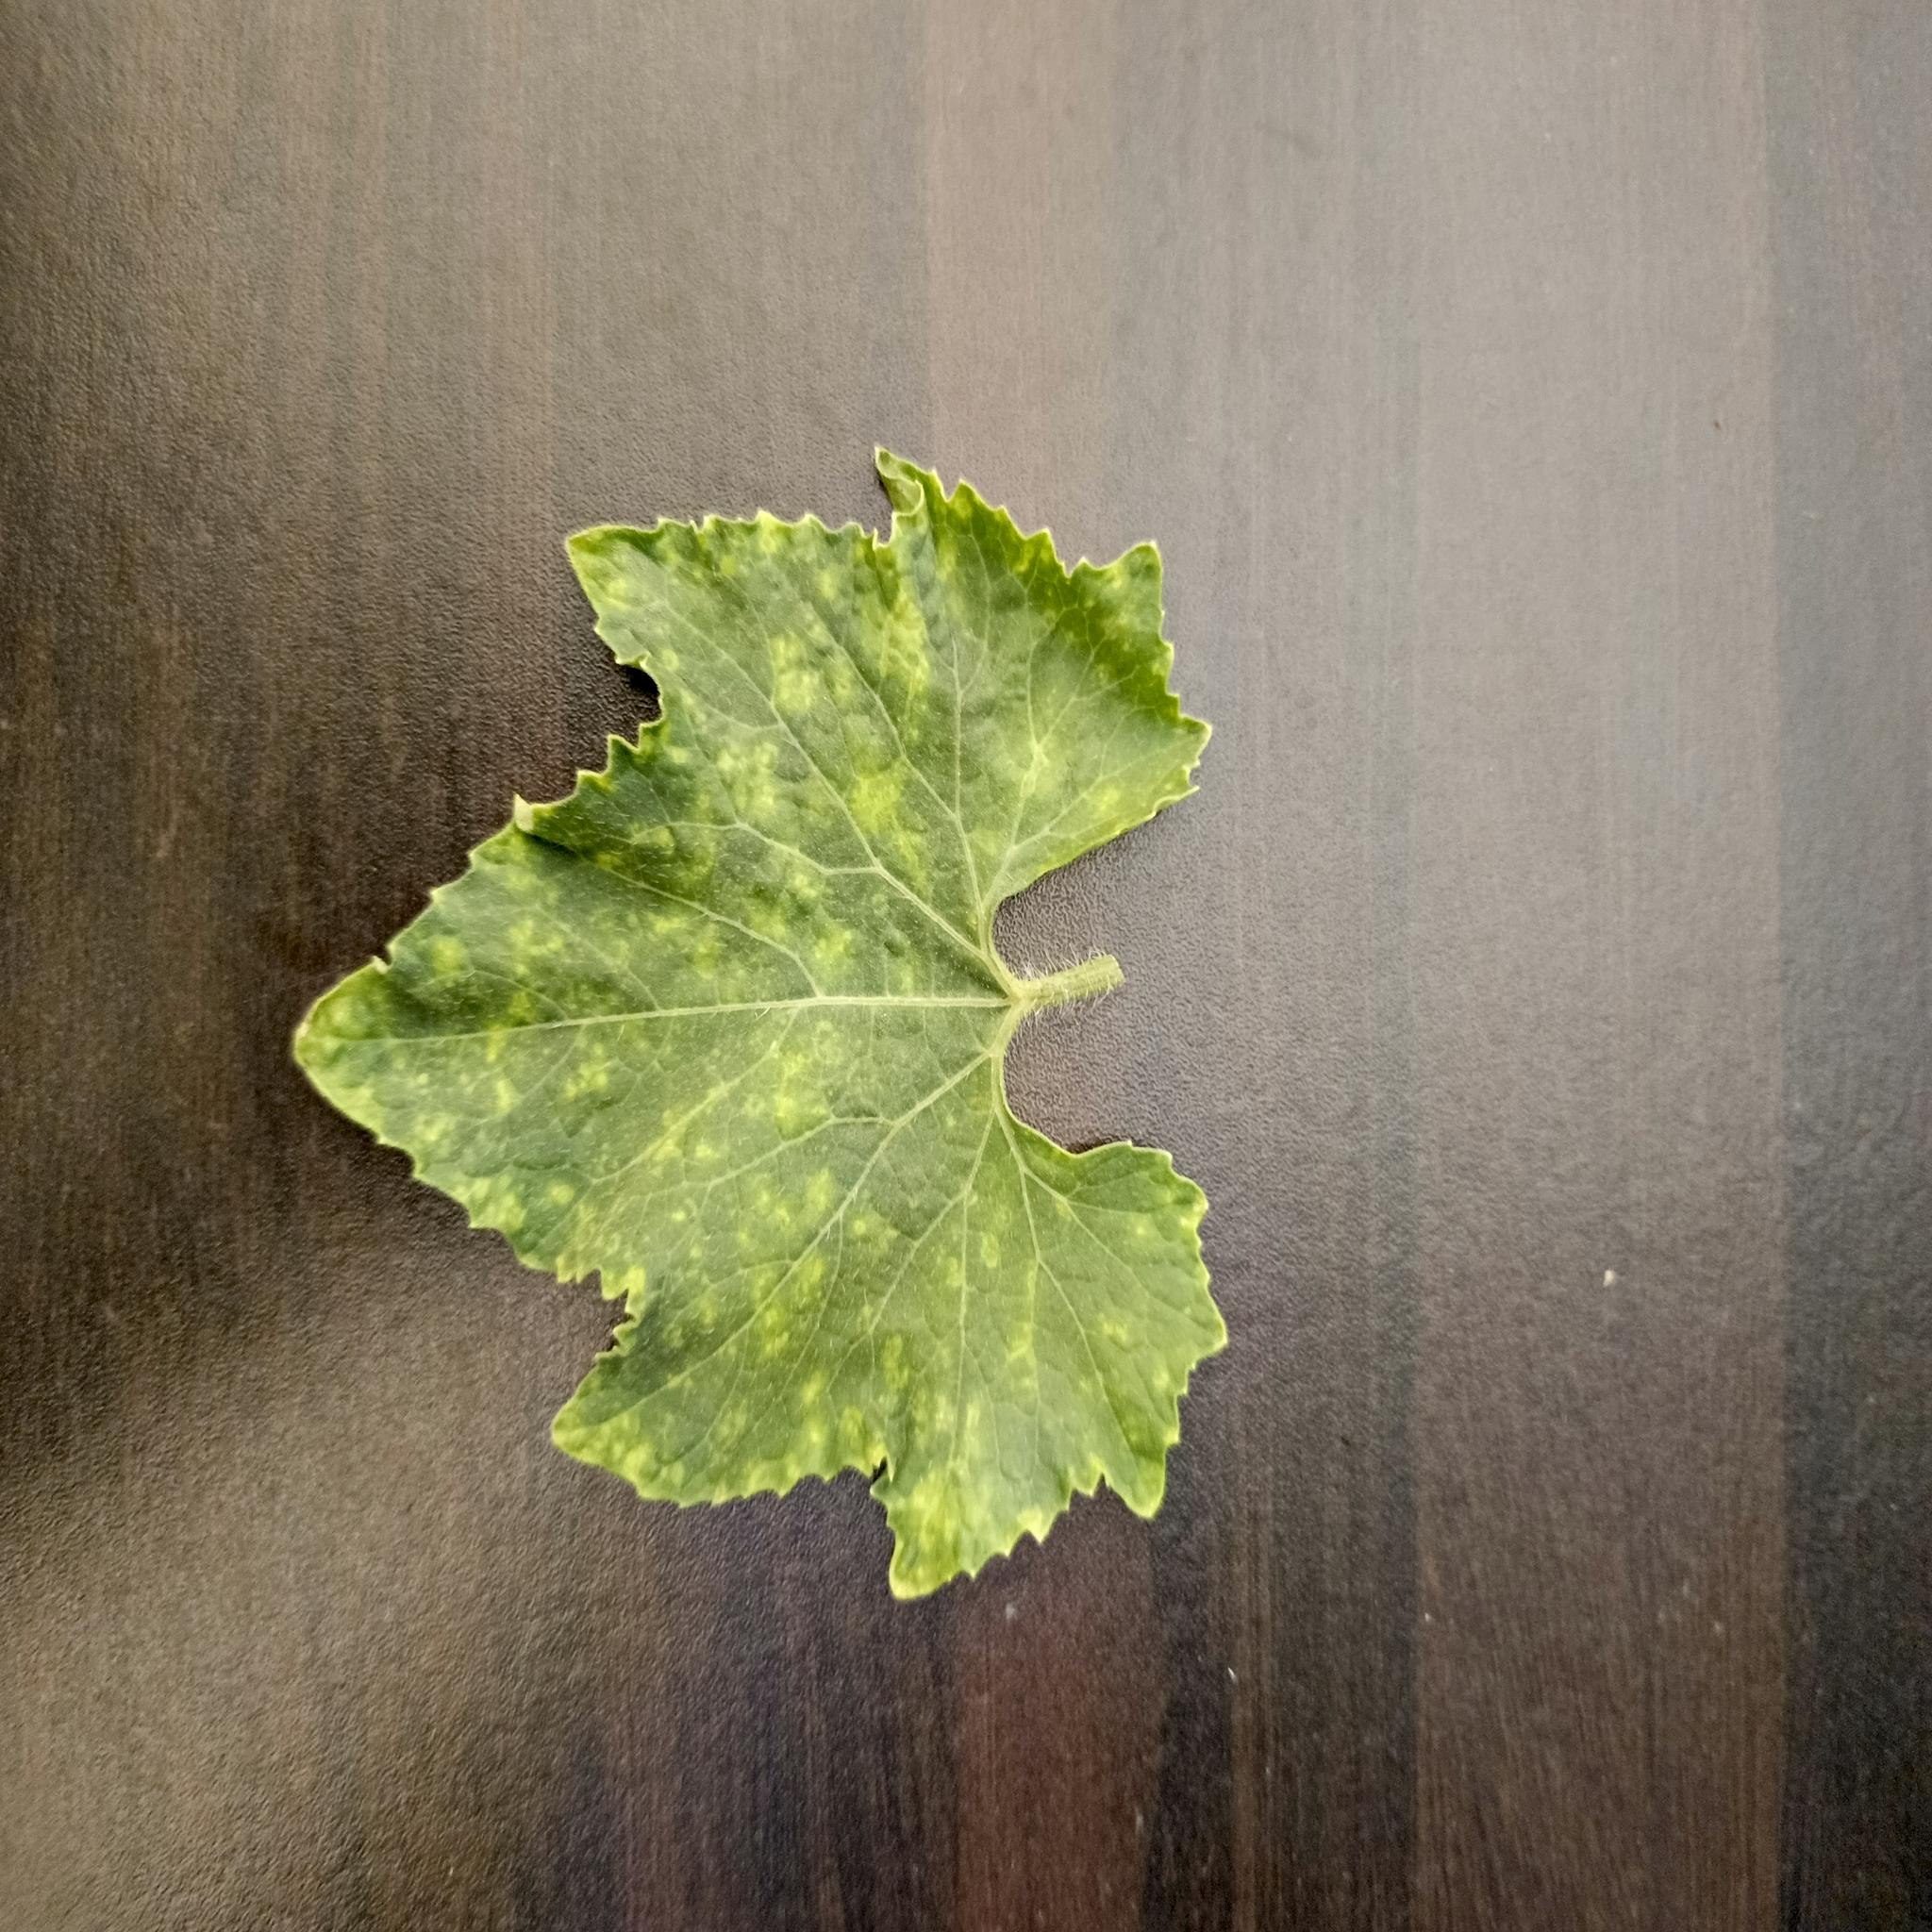
Label: Downy mildew